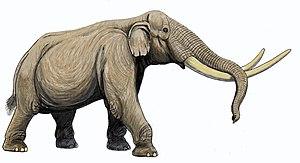
Le Stégodon ou Stegodon est un genre éteint de proboscidiens élephantiformes. Il a donné son nom à la famille éteinte des stégodontidés. Il est apparu il y a environ 12 millions d'années. Différentes espèces ont vécu du Miocène supérieur jusqu'à la fin du Pléistocène.